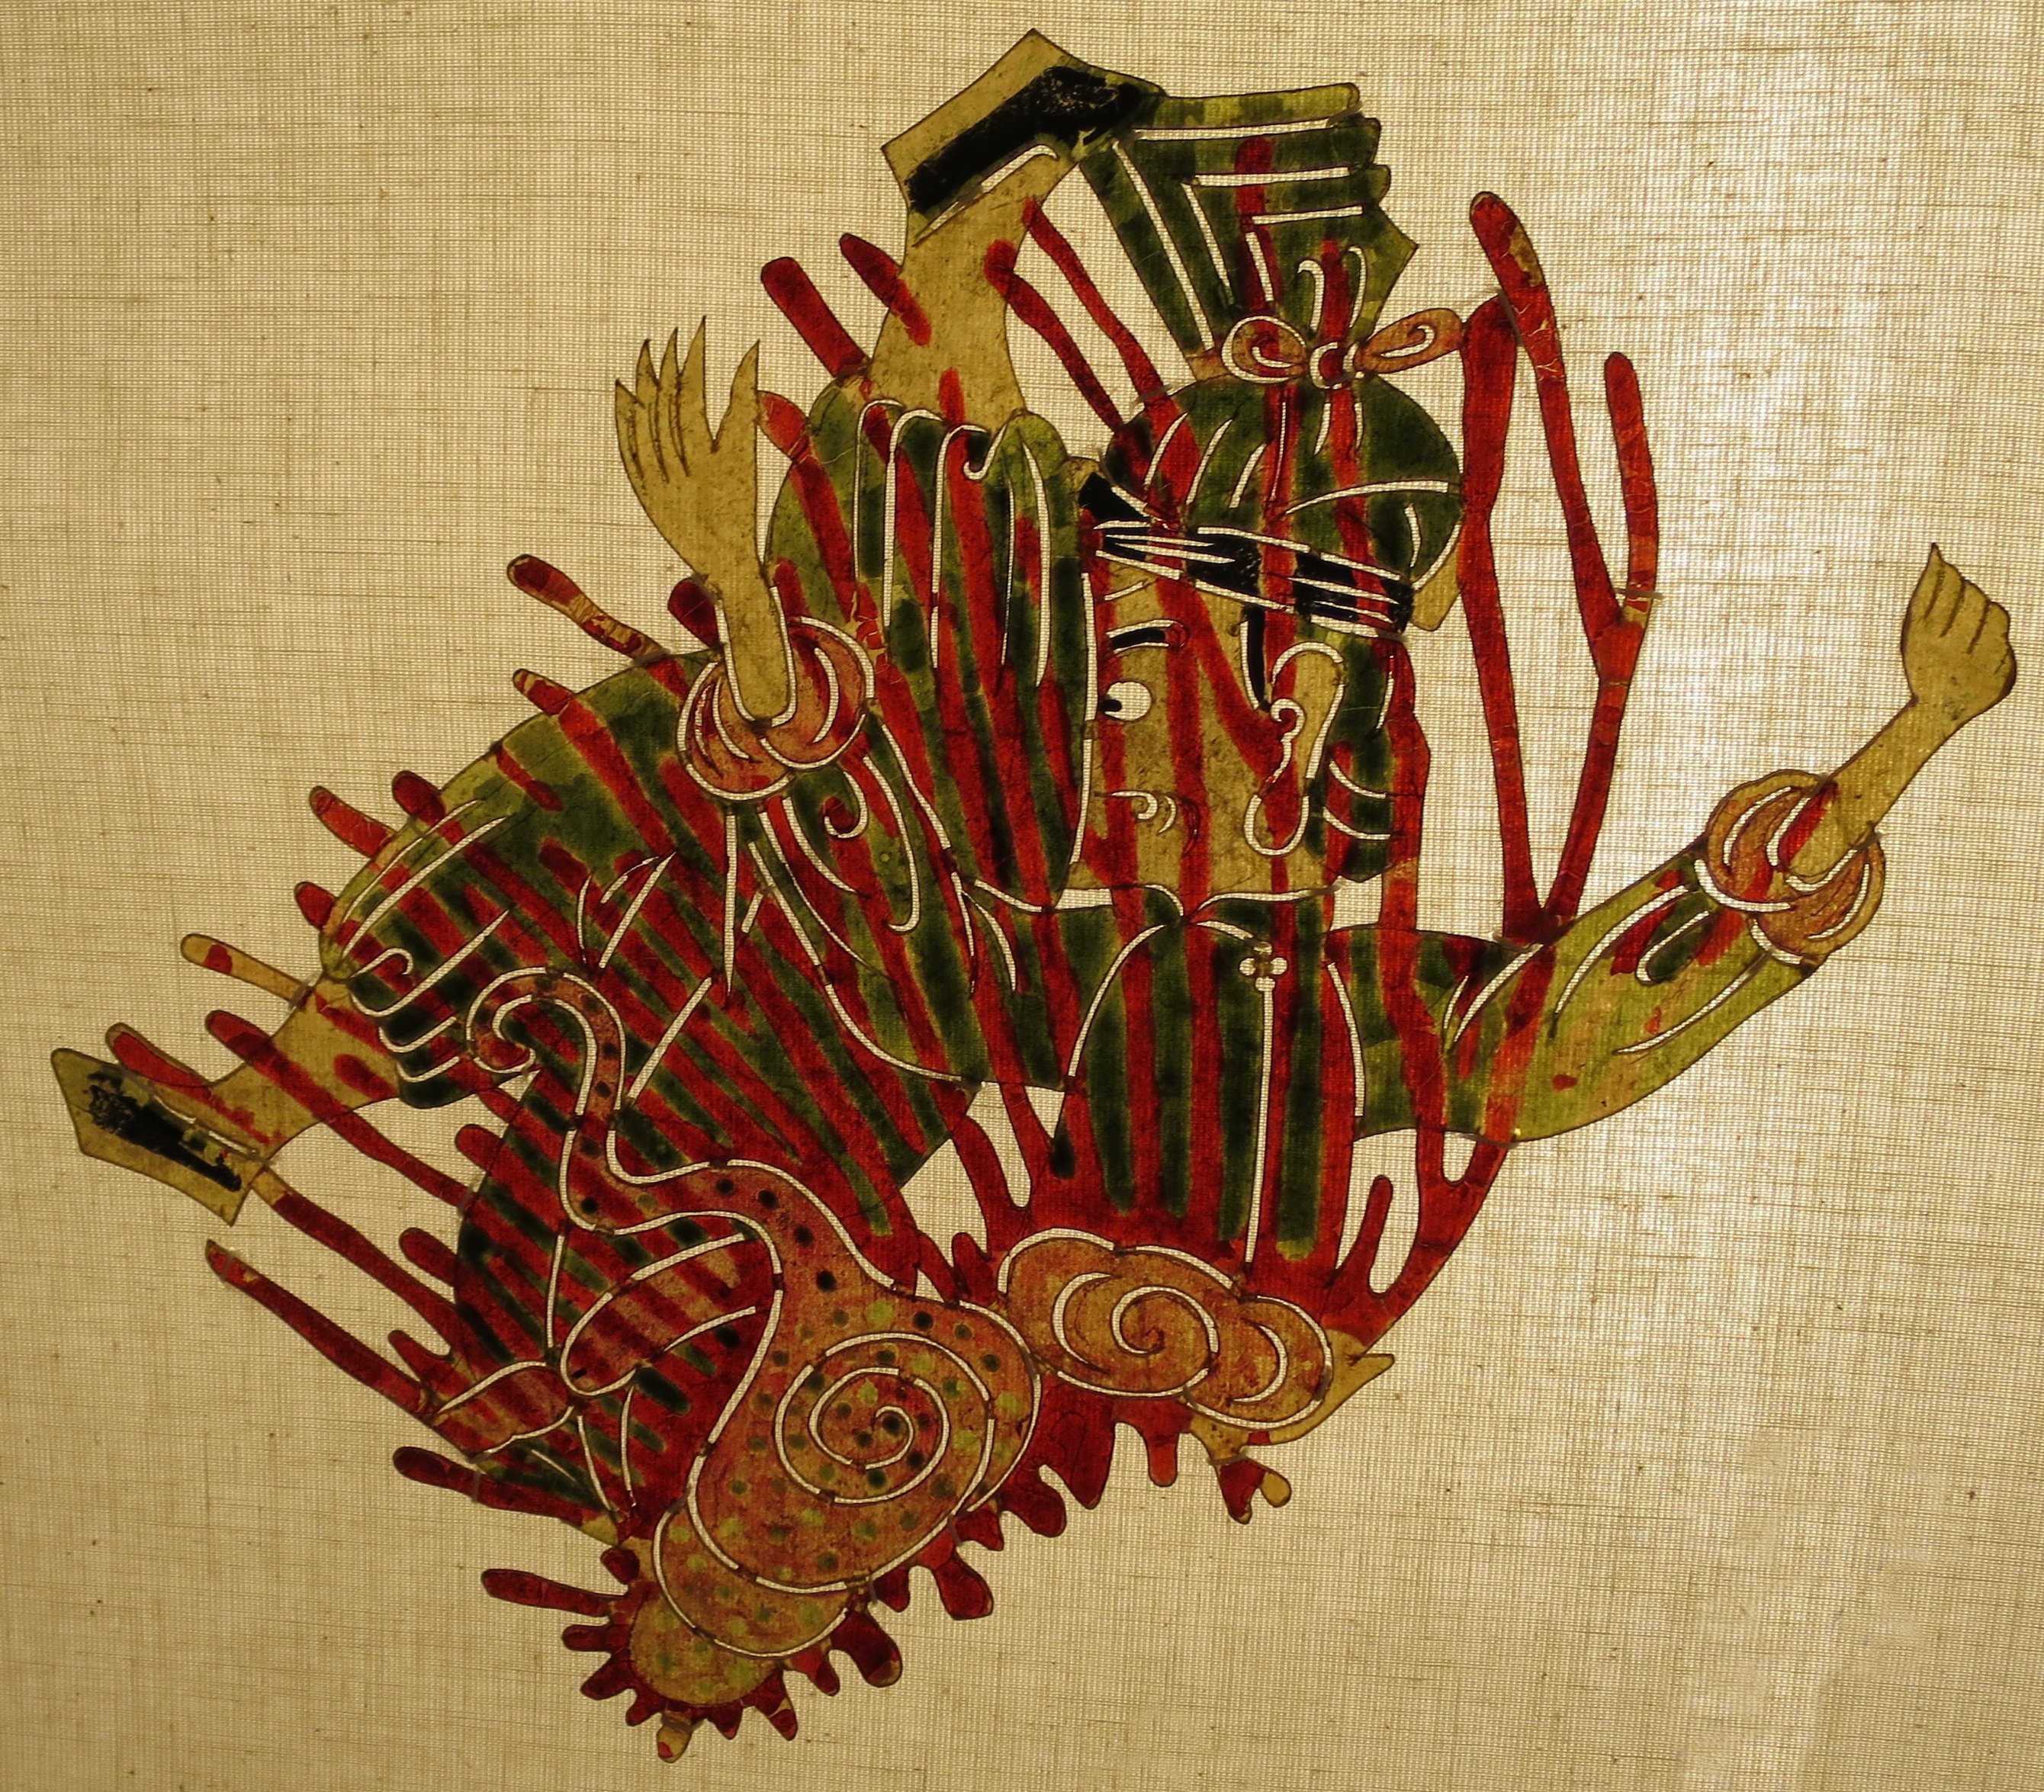
asian, pattern, red, museum, shadow, human, christmas, cut, puppet, theatre, art, scary, blood, illustration, danger, hell, accident, lin, evil, slicing, liu, hsin, shaanxi